Kingdom Crusade

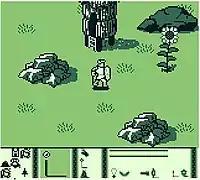
One of the units is patrolling the area around the white castle.

The game takes places during a hypothetical apocalyptic battle between a dark, evil army and a light, good army. Even the king and queen of each respective kingdom are expected to contribute to combat duty; which was expected of kings in the Middle Ages but not of most queens.